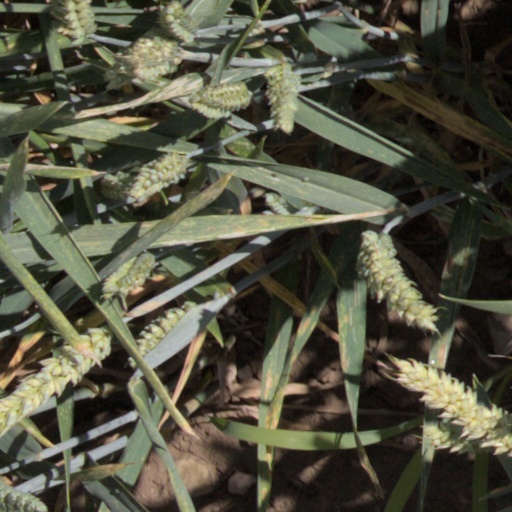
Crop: wheat